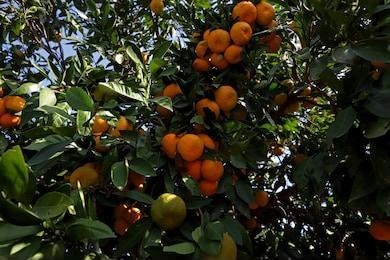
Label: mandarine